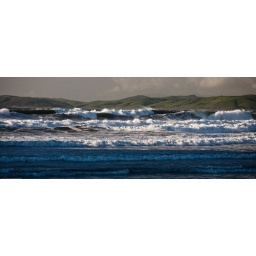
Big wild surf and green hill seen in Estero Bay north of Morro Rock, Morro Bay, CA